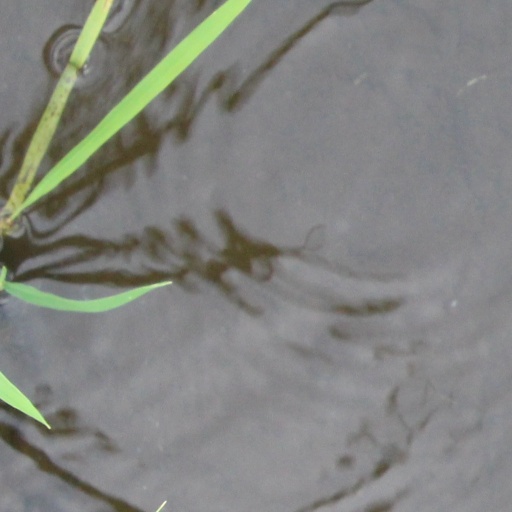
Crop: rice